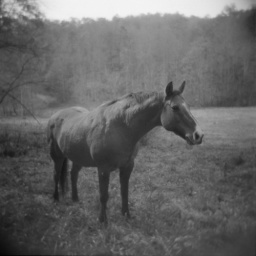
These were taken on the road to my mothers house in Suches Georgia